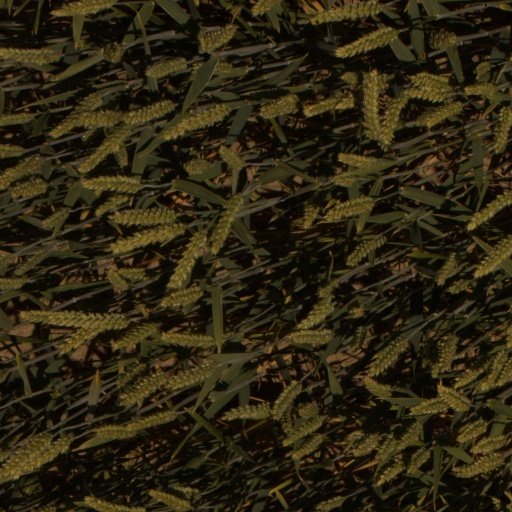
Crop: wheat